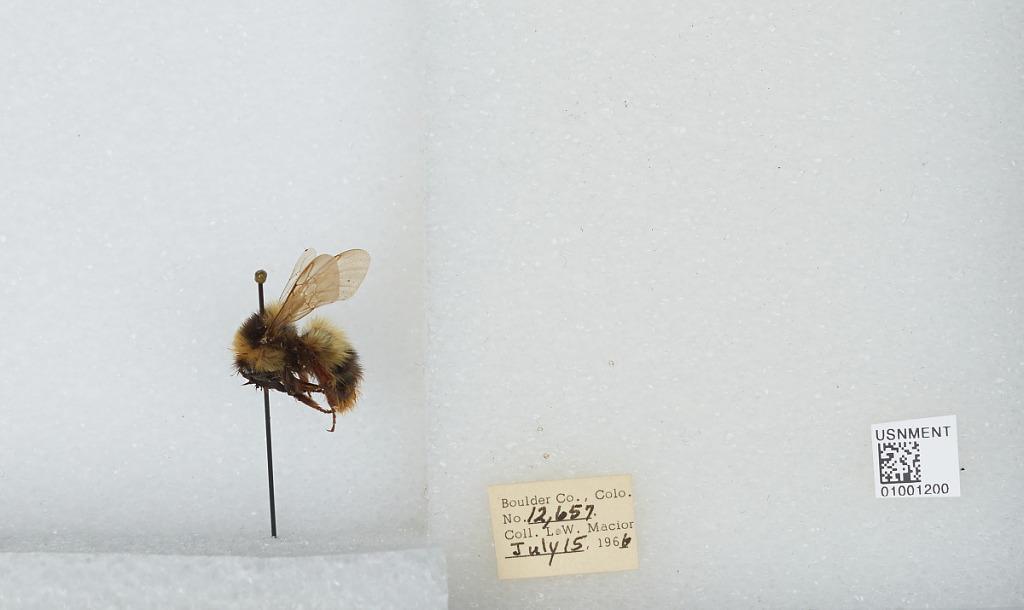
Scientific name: Bombus (Alpinobombus) balteatus Dahlbom
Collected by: L. Macior
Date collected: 1966-7-15
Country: United States
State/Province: Colorado
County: Boulder
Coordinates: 40.0275, -105.252